Ziz

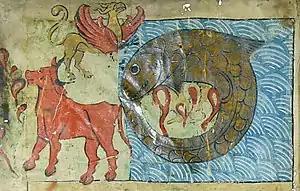
Clockwise from left: Behemoth (on earth), Ziz (in sky), and Leviathan (under sea). From an illuminated manuscript, 13th century AD.

The Ziz (Hebrew: ) is a giant griffin-like bird in Jewish mythology, said to be large enough to be able to block out the sun with its wingspan.